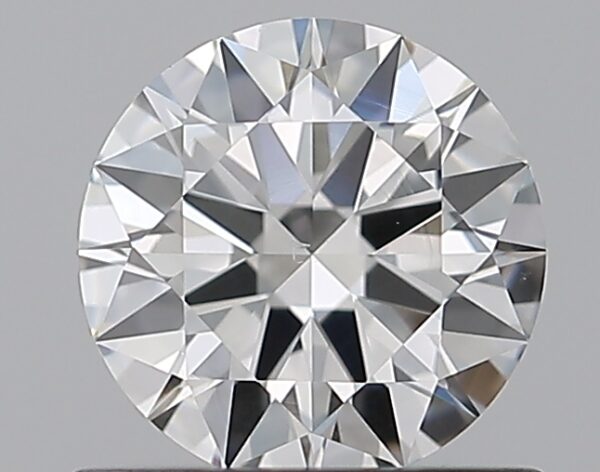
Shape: round
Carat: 0.71
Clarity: VS2
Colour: G
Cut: EX
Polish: EX
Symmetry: EX
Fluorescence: N
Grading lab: GIA
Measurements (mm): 5.8 x 5.82 x 3.44